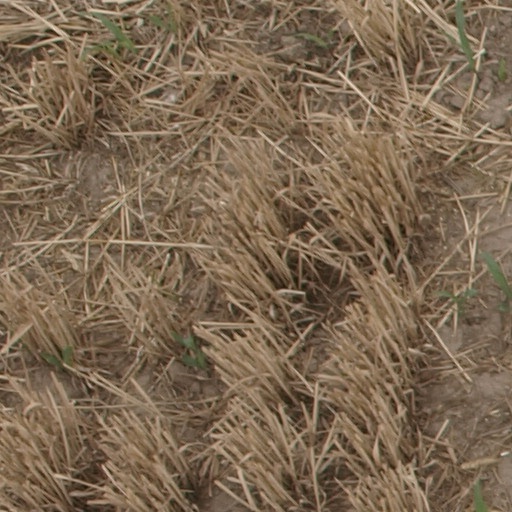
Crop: maize; corn